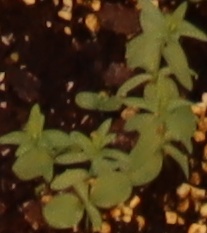
Label: Flax